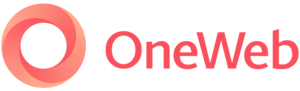
OneWeb est un projet de constellation d'environ 600 satellites de télécommunications circulant sur une orbite basse pour fournir aux particuliers un accès à Internet à haut débit dans les régions non desservies par des liaisons terrestres à partir de 2022. Jusque-là, les constellations de satellites comprenaient quelques dizaines de satellites. OneWeb est le premier des nombreux projets de méga-constellations à être partiellement déployé. Ce projet est développé par la société américaine OneWeb, créée dans cet objectif et basée à Arlington en Virginie. Il est dirigé par l’américain Greg Wyler créateur de la constellation de satellites O3b Networks.